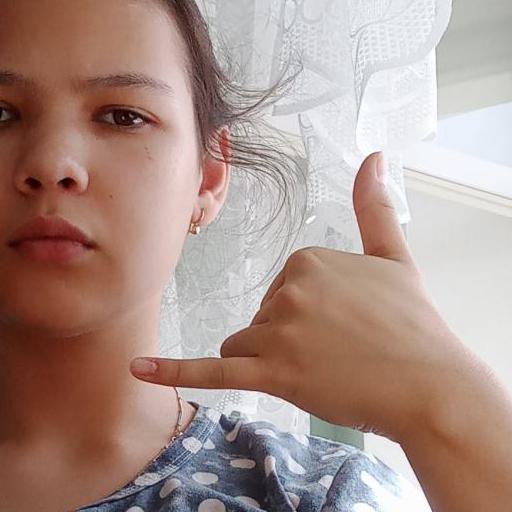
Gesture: call